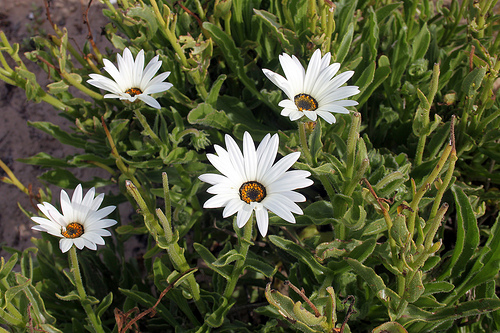
Flower: daisy